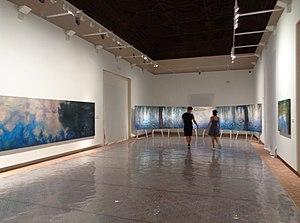
Le Château d'Alaquás, Château des Quatre Tours ou Palais des Aguilars, est l'une des demeures nobles érigées pendant la période de décadence féodale au XVIᵉ siècle. Il est situé à Alaquàs.